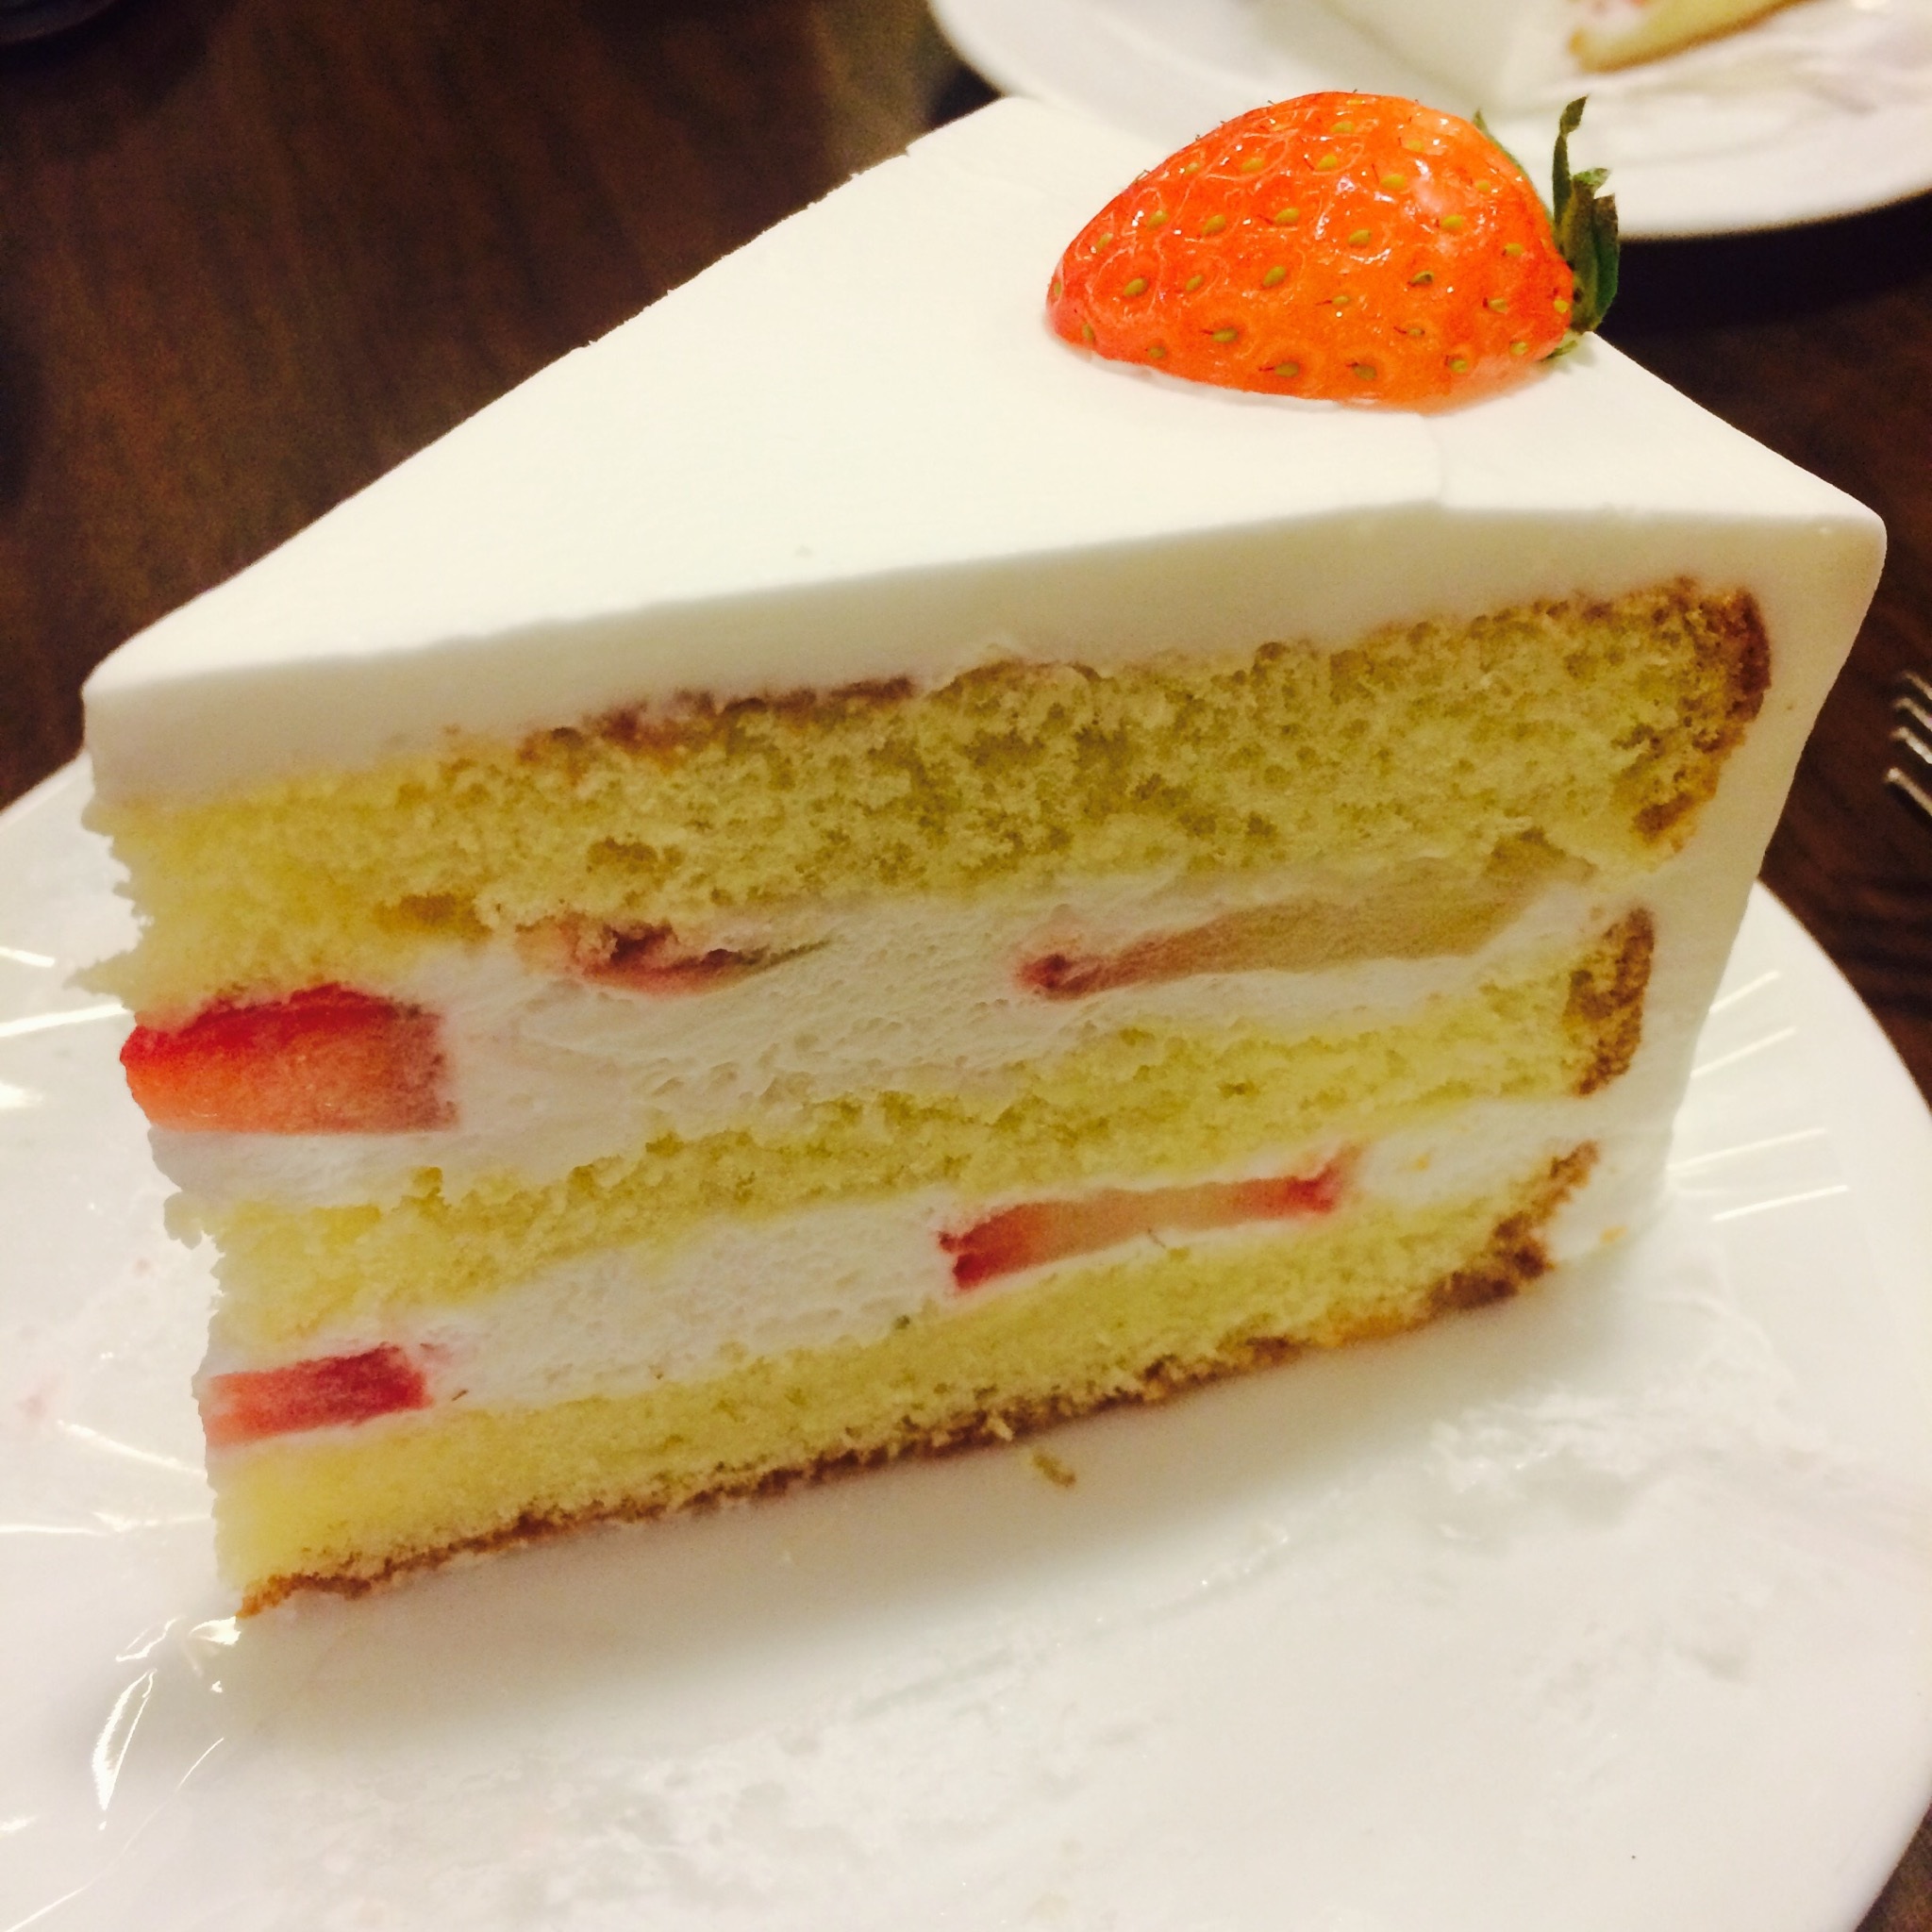
dish, food, produce, dessert, cuisine, cake, icing, cheesecake, baked goods, torte, strawberry cake, sponge cake, mascarpone, something to eat, buttercream, semifreddo, bavarian cream